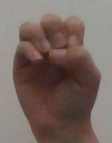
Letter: ha